Vehicle mat

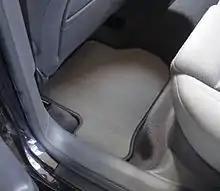
Fitted carpet car mat.

Vehicle mats generally come in two options: either rubber or carpet fabric. These differ in a number of ways, and each material provides advantages and disadvantages when compared to the other. For instance, carpet mats are generally tufted and have a rubberized anti-slip backing, while rubber mats are heavier-duty and more durable.